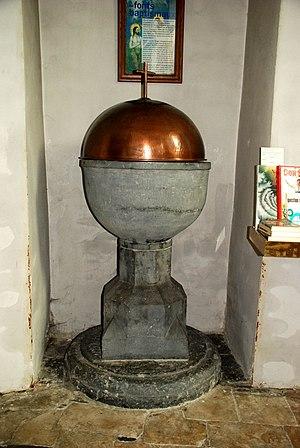
Belgique - Brabant wallon - Jodoigne - Saint-Remy-Geest - Église Saint-Remy
L'église Saint-Remy est une église de style classique située à Saint-Remy-Geest, village de la commune belge de Jodoigne, en province du Brabant wallon.